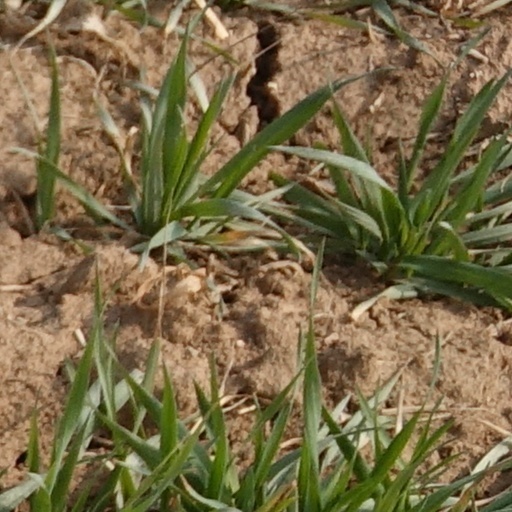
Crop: wheat